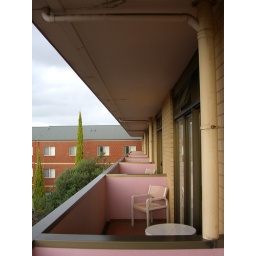
Nothing like pink walls, plastic tables and pink chairs to enjoy whilst gazing at the carpark below